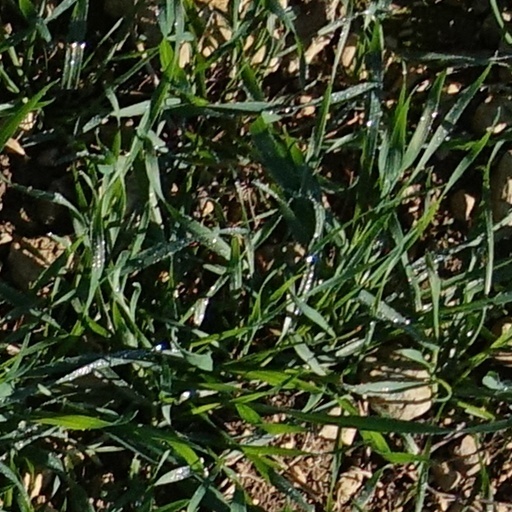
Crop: wheat